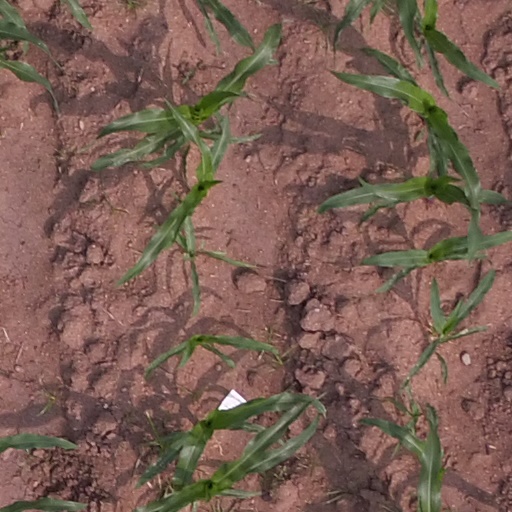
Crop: maize; corn